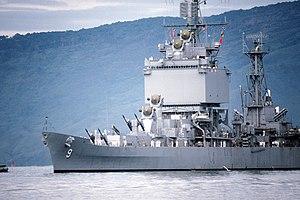
Le croiseur USS Long Beach, unique navire de sa classe, fut le 1ᵉʳ bâtiment de surface à propulsion nucléaire du monde. Il fut également le 1ᵉʳ bâtiment de combat conçu, dès l'origine, sans canons, son armement étant uniquement composé de missiles. Il fut également le premier croiseur conçu et construit pour l'US Navy après la Seconde Guerre mondiale. Il était le troisième navire de l'US Navy à porter le nom de la ville de Long Beach en Californie.